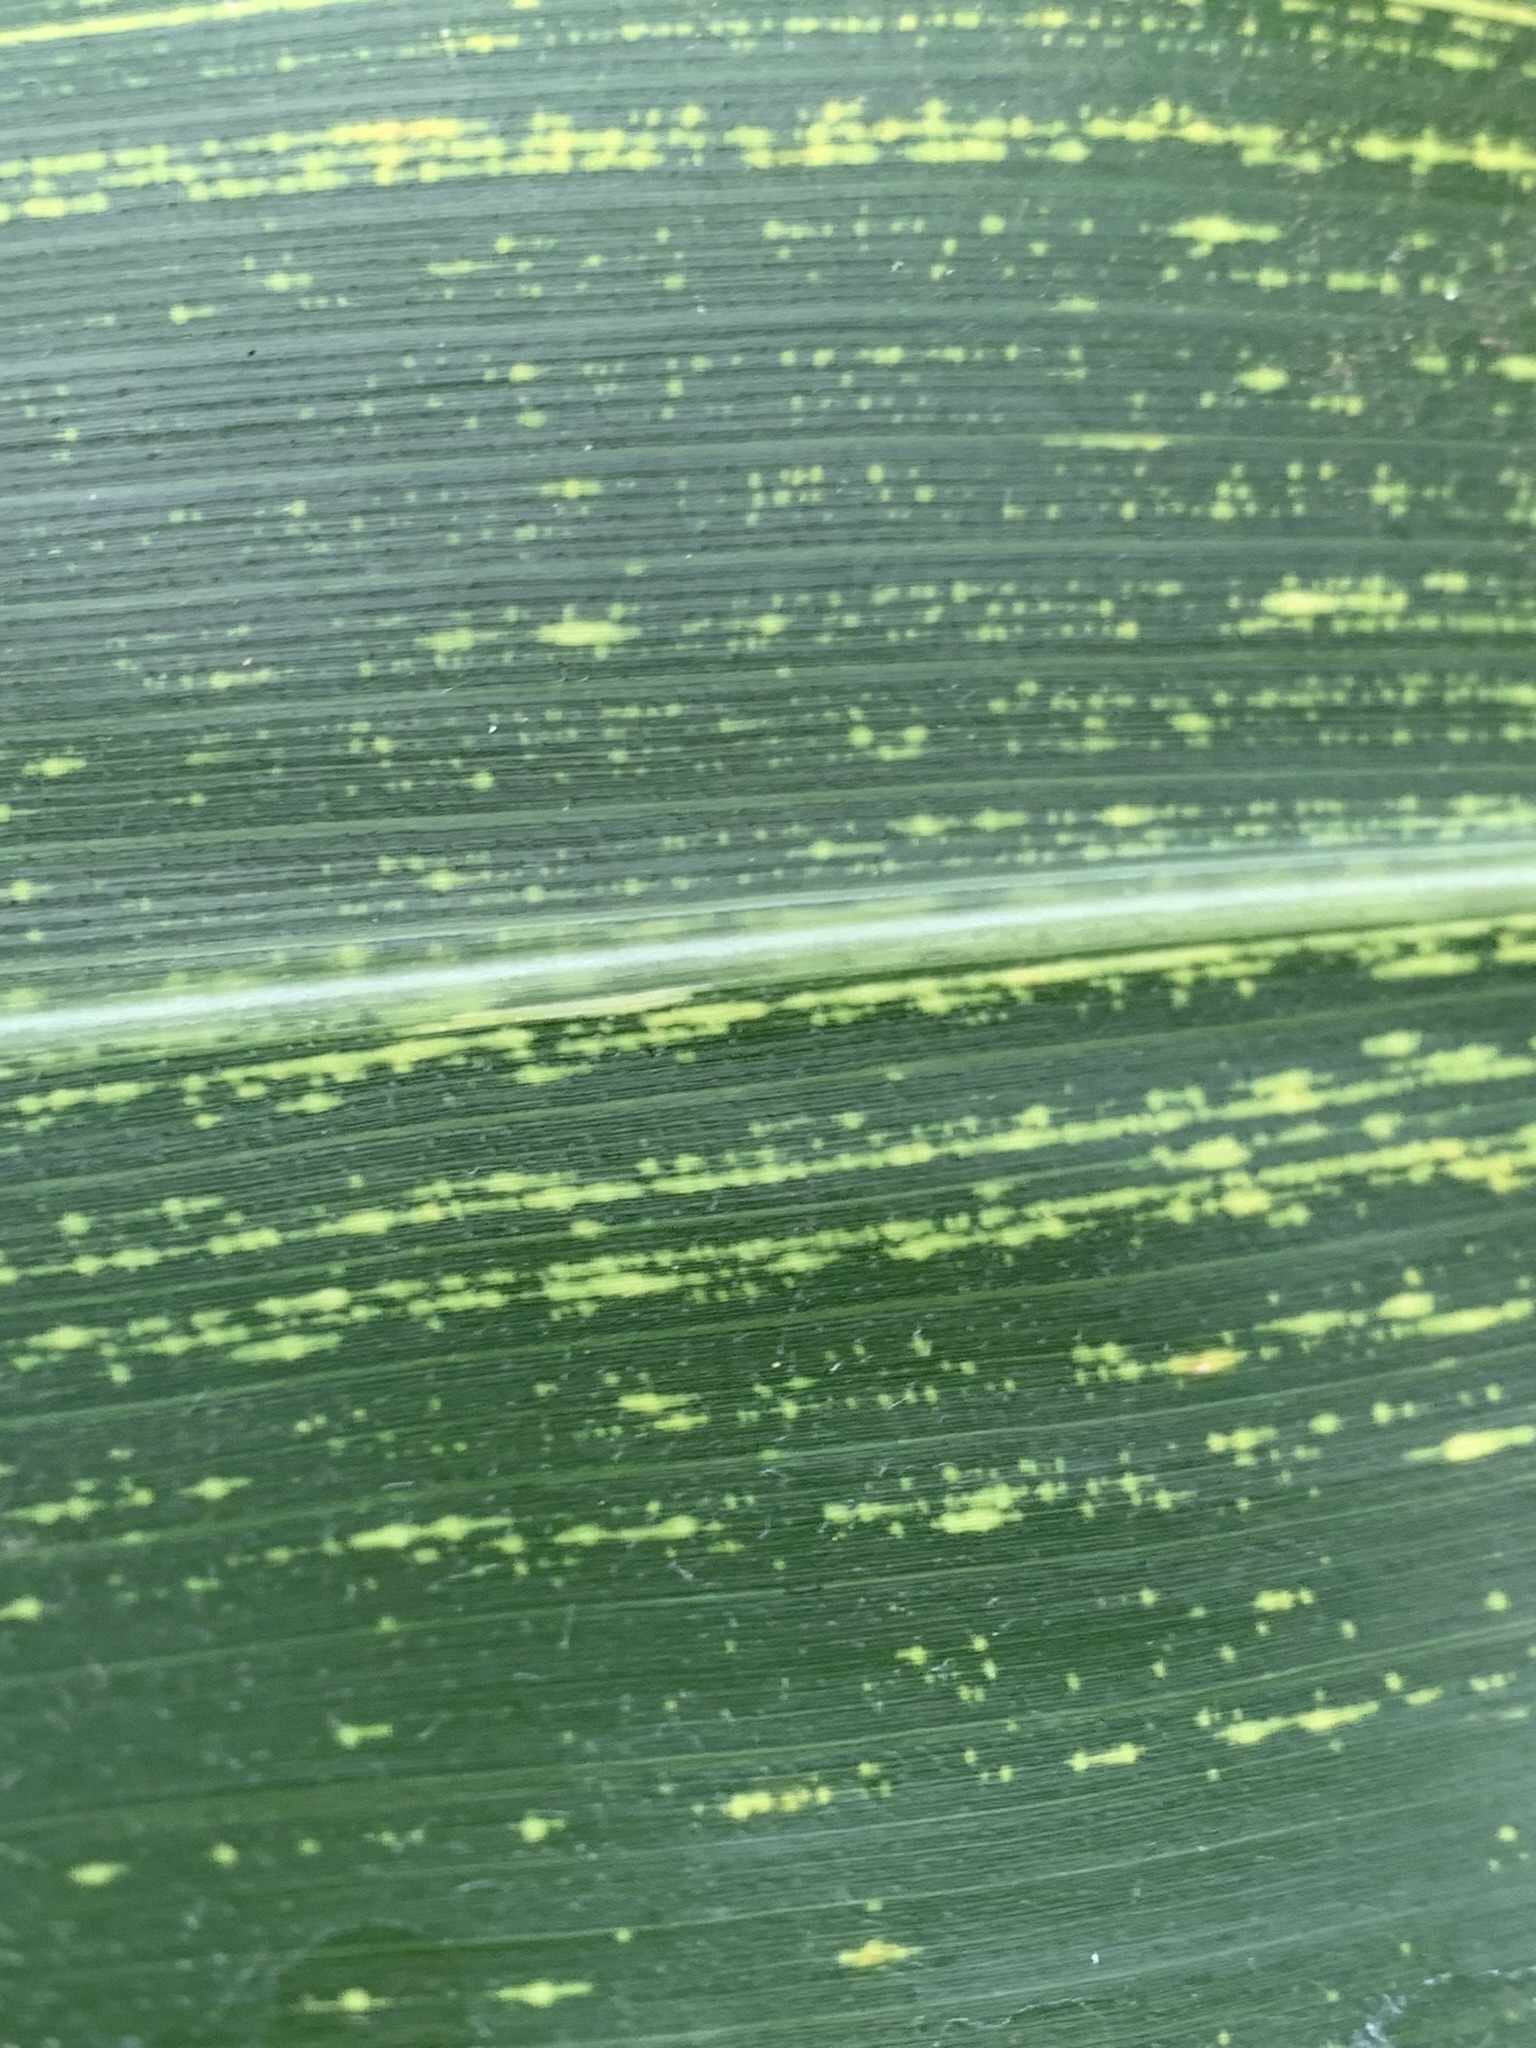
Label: MSV